Regents of the Old Men's Almshouse

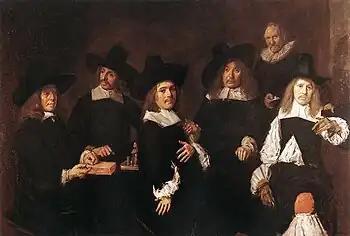
"Portrait of The Regents of the Old Men's Almshouse Haarlem"

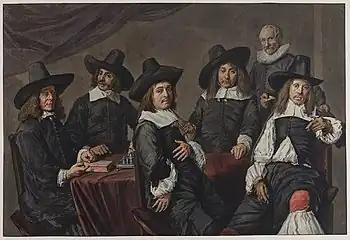
18th-century copy by Wybrand Hendriks shows how much darker the painting has become over the centuries

The Regents of the Old Men's Almshouse is a regents group portrait of five regents and their servant painted by Frans Hals in 1664 for the Oude Mannenhuis in Haarlem, the Netherlands. It forms a pendant with the "Regentesses of the Old Men's Almshouse".